Shaving

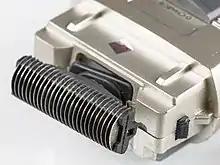
Oscillating blades of a foil-type shaver

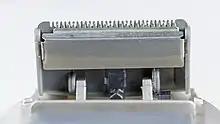
Blade set of a hair trimmer

Before the advent of razors, hair was sometimes removed using two shells to pull the hair out or using water and a sharp tool. Around 3000 BC when copper tools were developed, copper razors were invented. The idea of an aesthetic approach to personal hygiene may have begun at this time, though Egyptian priests may have practiced something similar to this earlier. Alexander the Great strongly promoted shaving the beard for Macedonian soldiers before battle because he feared the enemy would grab them. In some Native American tribes, at the time of contact with British colonists, it was customary for men and women to remove all body hair.